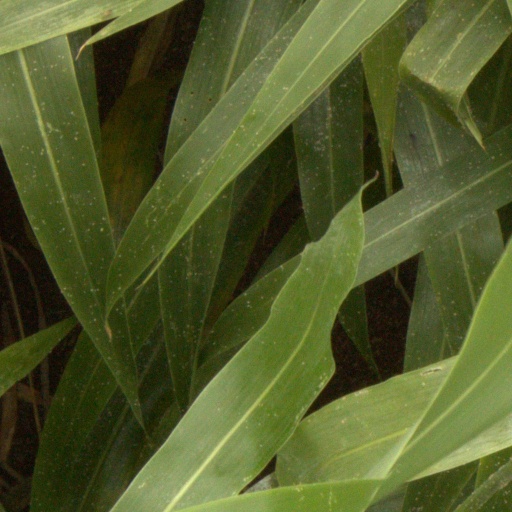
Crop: sorghum